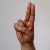
The image shows a hand gesture representing the letter 'U' in Indian Sign Language.